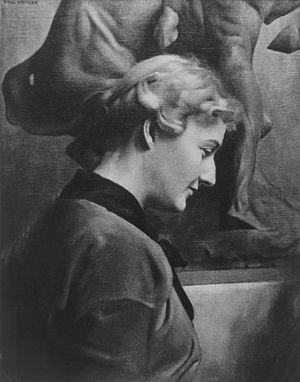
Anna Vaughn Hyatt Huntington est une sculptrice américaine. Une majeure partie de son œuvre est constituée de statues équestres